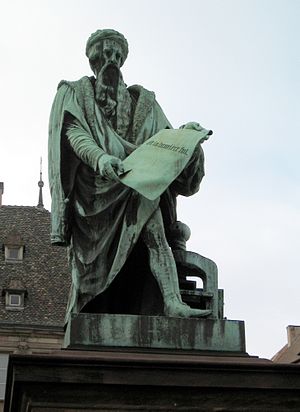
Johann Gutenberg / Liv
Gutenberg-statue i Strasbourg
Johann Gutenberg, født Johannes Gensfleisch zur Laden zum Gutenberg i Mainz, Tyskland. Opfandt det bevægelige enkeltbogstav støbt i bly, så typen kunne genbruges. Han opfandt bogtrykkerkunsten i den vestlige verden, mens kineserne allerede havde tryk med lertyper i 1200-tallet i Kina.